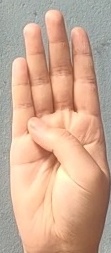
ASL sign: B